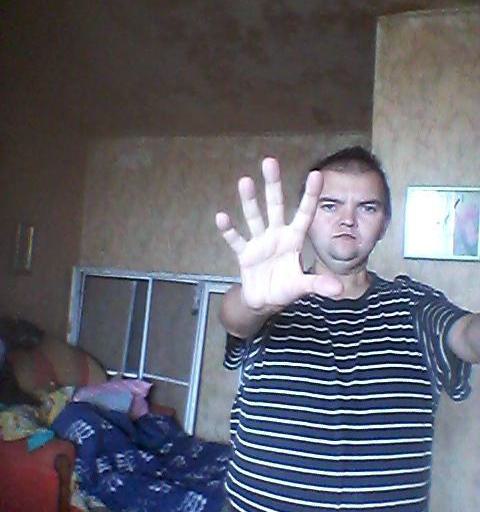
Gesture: palm